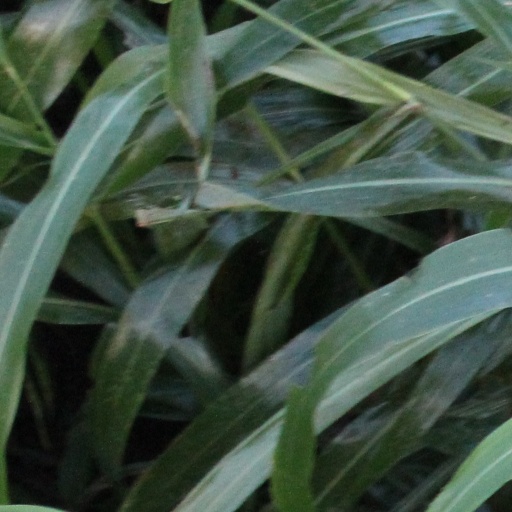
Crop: sorghum